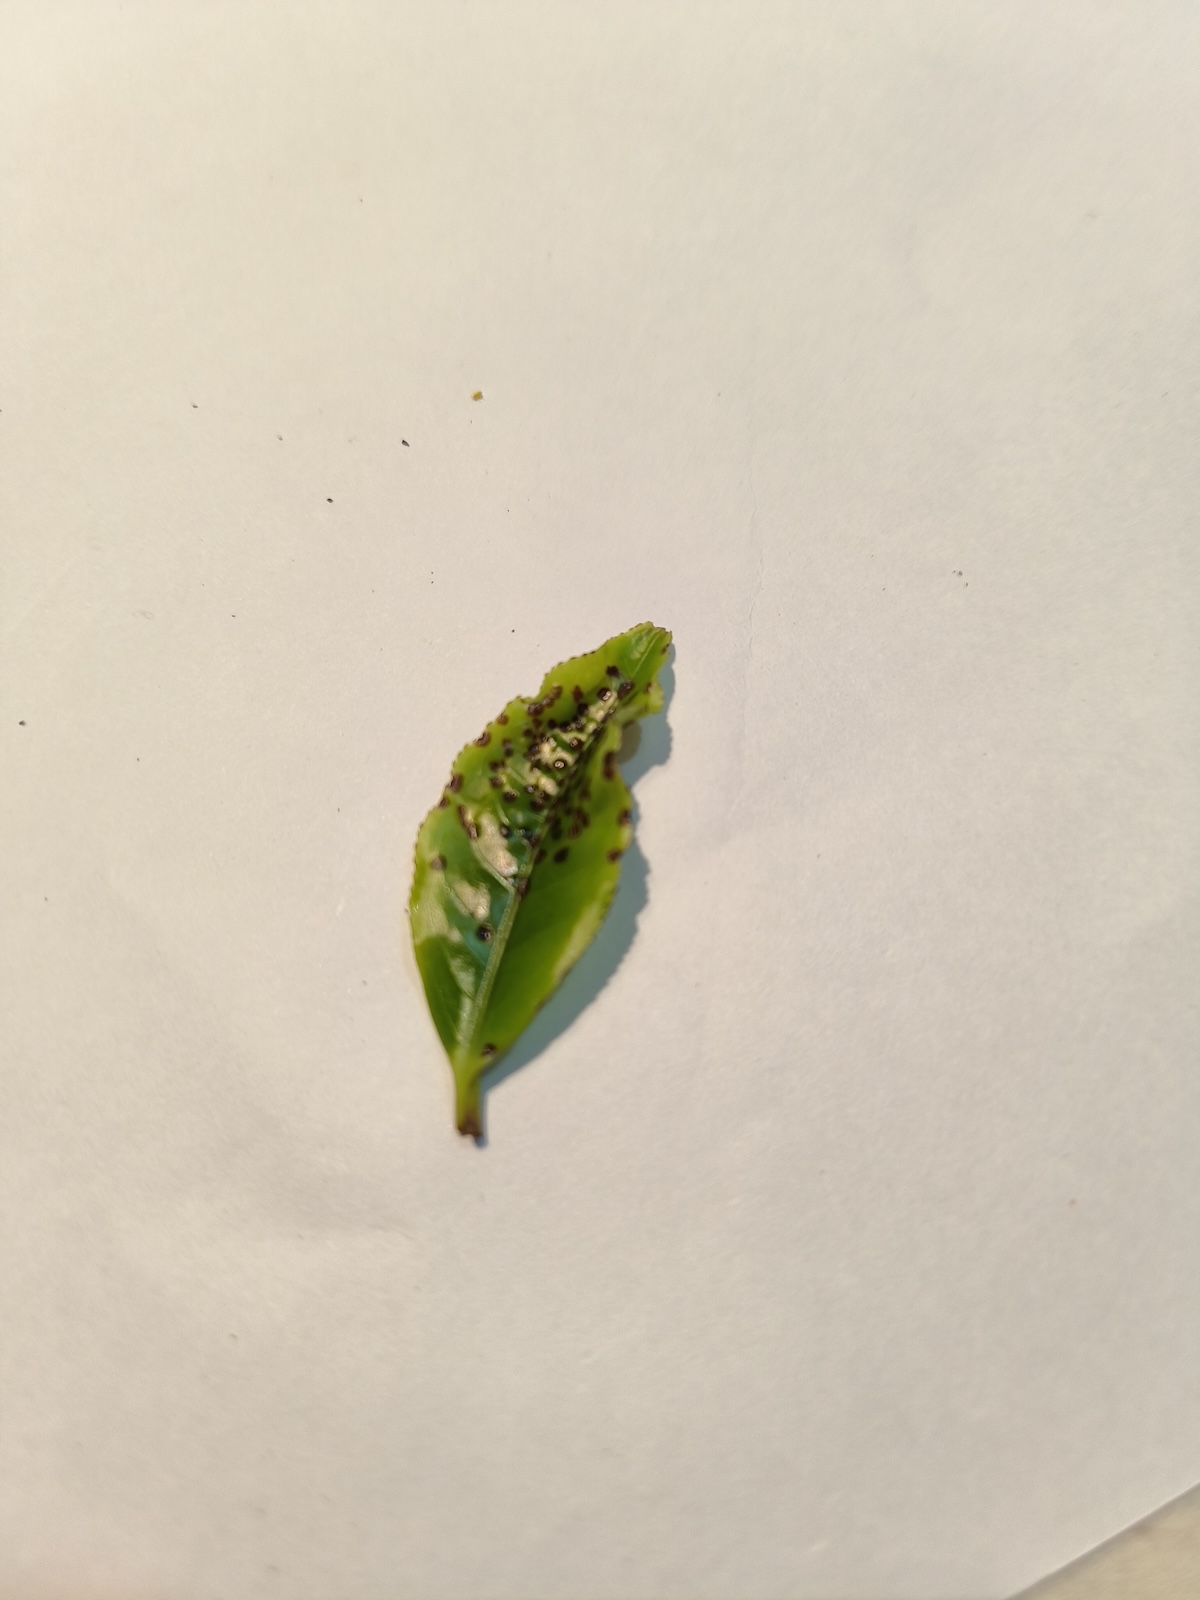
Label: Helopeltis